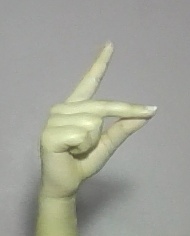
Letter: ta